Hillside castle

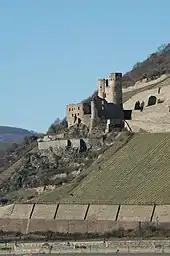
Ehrenfels Castle on the Rhine

A hillside castle is a castle built on the side of a hill above much of the surrounding terrain but below the summit itself. It is thus a type of hill castle and emerged in Europe in the second half of the 11th century. As a result of the particular danger to the site from attacks on the castle from the rising ground above it, this weak point is usually strongly protected by a shield wall or a "Bergfried". Often a combination of these two passive defensive works were used.